List of recessions in the United States

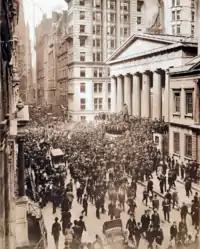
A swarm gathers on Wall Street during the Panic of 1907. Compared to today, the era from 1834 to the Great Depression was characterized by relatively severe and more frequent banking panics and recessions.

In the 1830s, U.S. President Andrew Jackson fought to end the Second Bank of the United States. Following the Bank War, the Second Bank lost its charter in 1836. From 1837 to 1862, there was no national presence in banking, but still plenty of state and even local regulation, such as laws against branch banking which prevented diversification. In 1863, in response to financing pressures of the Civil War, Congress passed the National Banking Act, creating . Since there was neither a central bank nor deposit insurance during this era, banking panics were common.